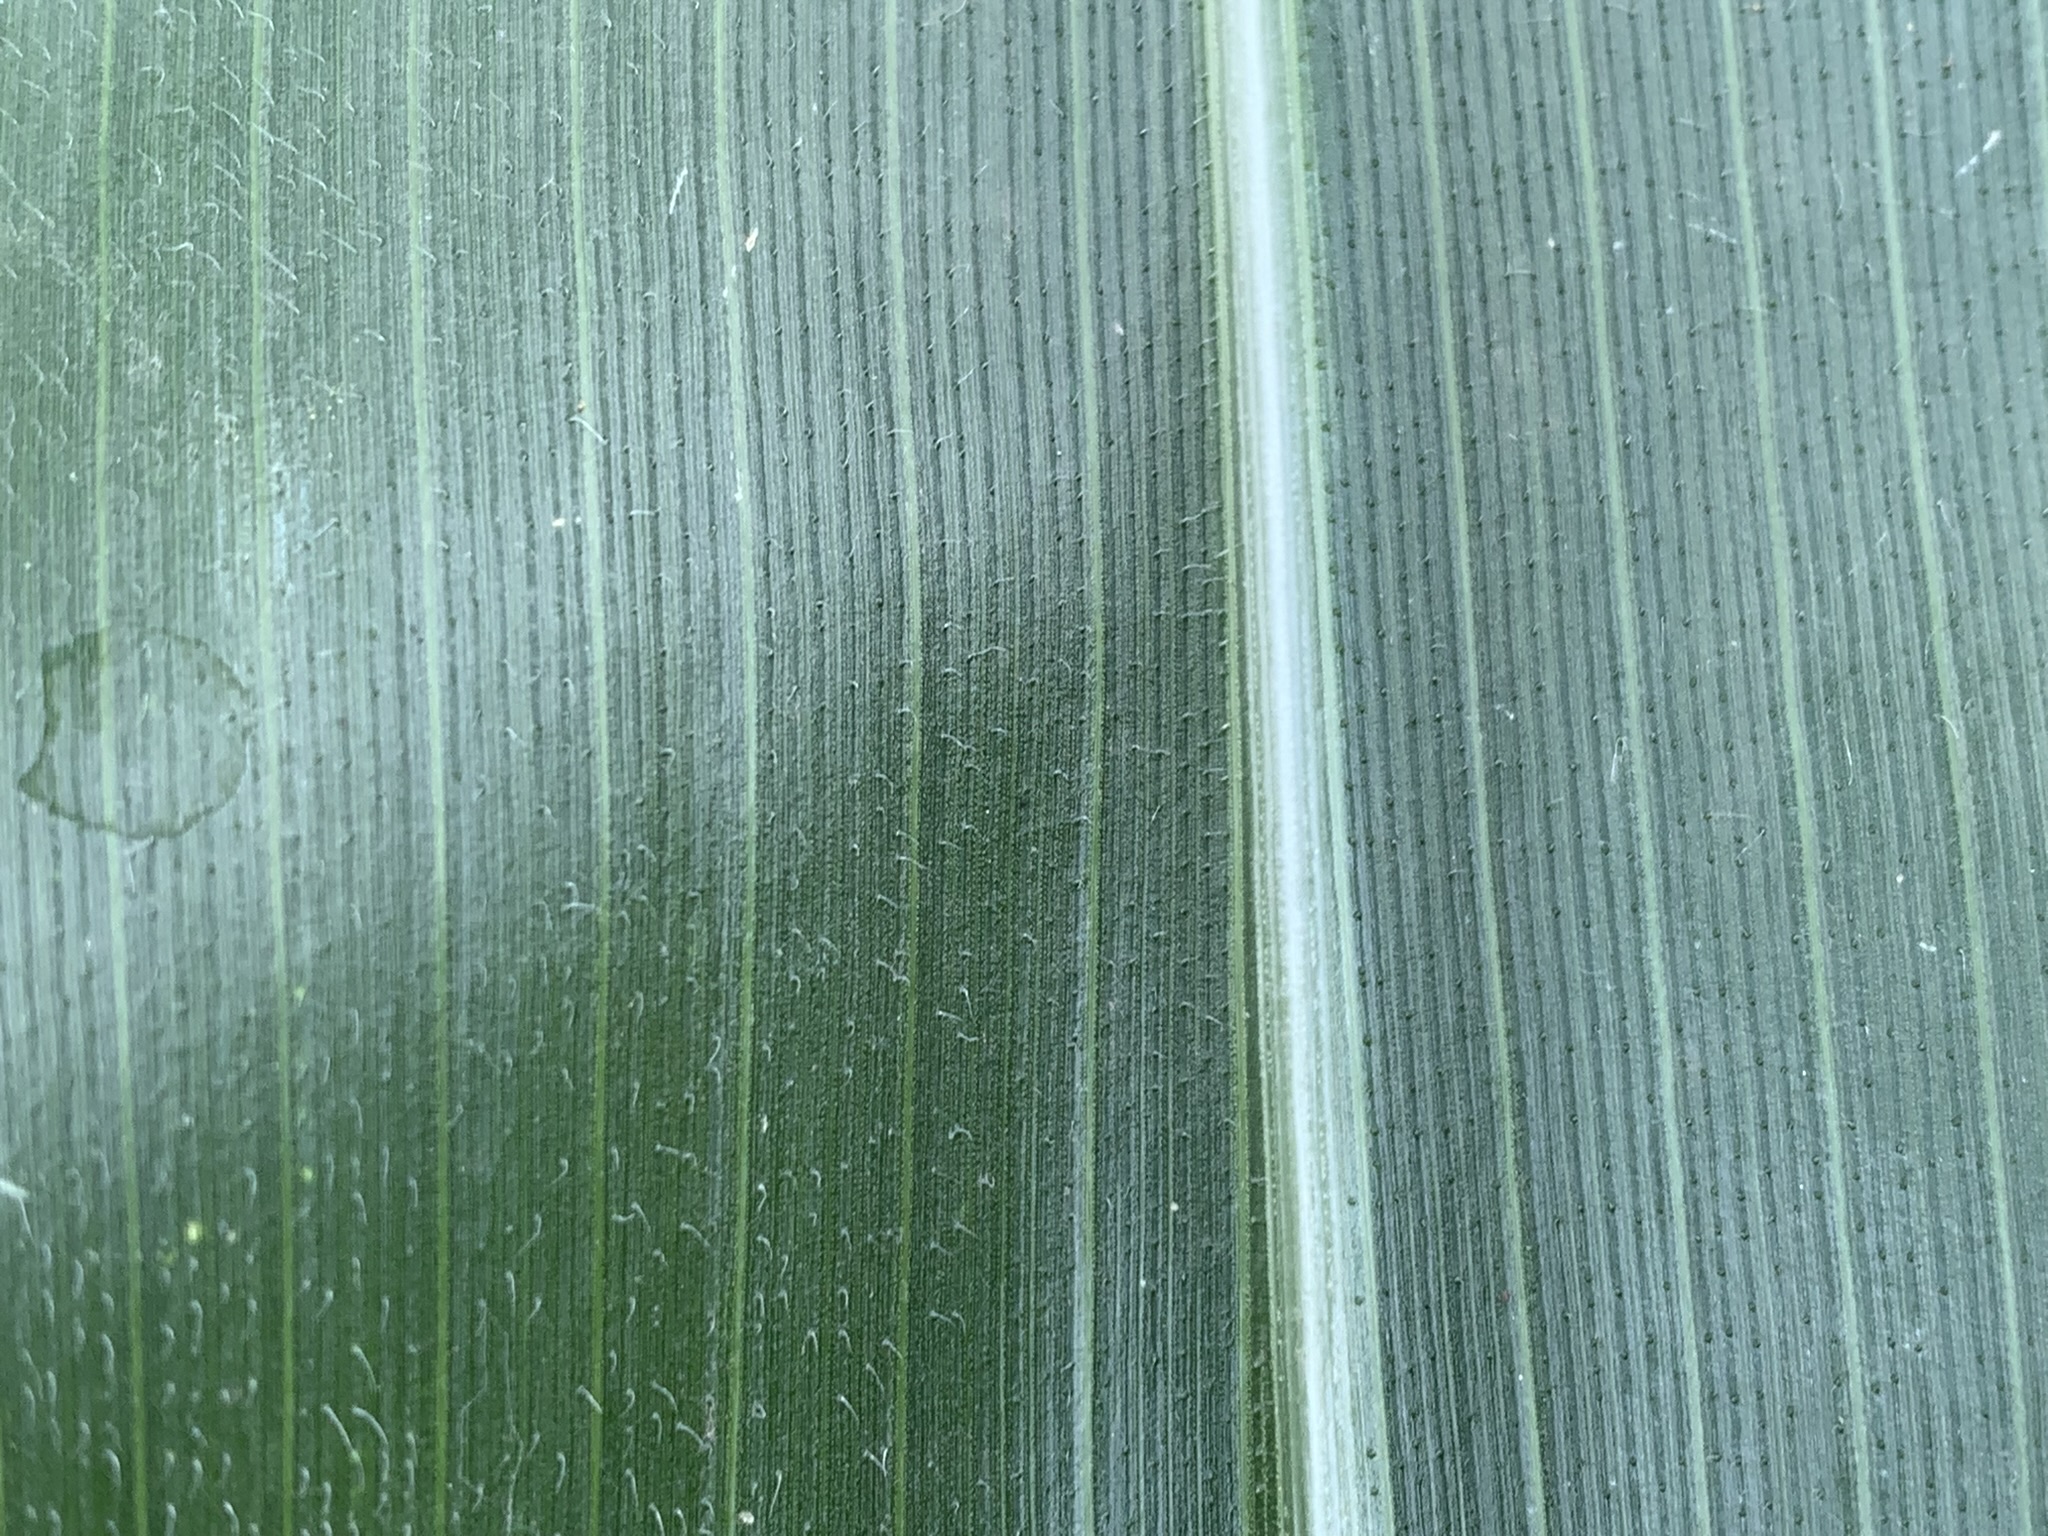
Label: Healthy